Anil Radhakrishnan Menon

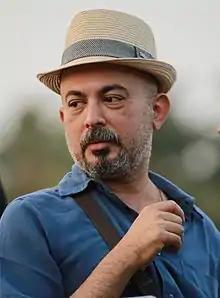

Anil Radhakrishnan Menon is an Indian film director working in the Malayalam film industry.